Fred Barnard

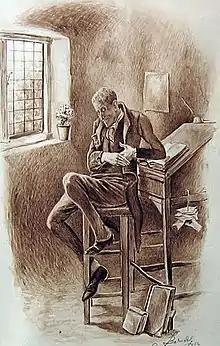
Uriah Heep, by Fred Barnard

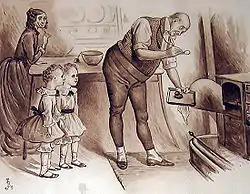
Mr and Mrs Micawber and the twins, by Fred Barnard

Barnard concentrated on illustrating scenes other than those that Browne and Dickens had chosen to portray. Whereas Browne was inclined to create dramatic group scenes for his prints, Barnard was more interested in showing the relationships between pairs of characters. At the same time, Barnard also had to seamlessly blend the characters as visualised by Browne with his own style, trying not to deviate too much from their established appearance.